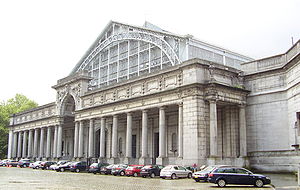
Automobilmuseer / Europa / Belgien
AutoWorld, Bruxelles, Belgien
Dette er en liste over automobilmuseer, hvilket er en type transportmuseum, der fremviser automobiler og/eller deres historie. Museerne indbefatter museer specialiseret i veteranbiler, museer med kun ét bilmærke og mere generelle museer med brede bilsamlinger.